Mack R series

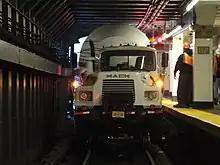

In addition to the regular R series, Mack developed a cab/hood combination derivative to offer a shorter bumper-to-back-of-cab (BBC) length, known as the U series. The U had an offset cab, coined the "Commandcab", that placed the driver's door in the same vertical plane as the side of the trailer. To compensate for the offset cab the engine “doghouse” intruded into the passenger footwell but left the driver's position intact. The U series superseded the C series, with a BBC length only one inch longer (89 vs 90) but with the improvements of the R cab. While the U series was only ever offered as a tractor, the offset cab layout would also be used in the DM series.